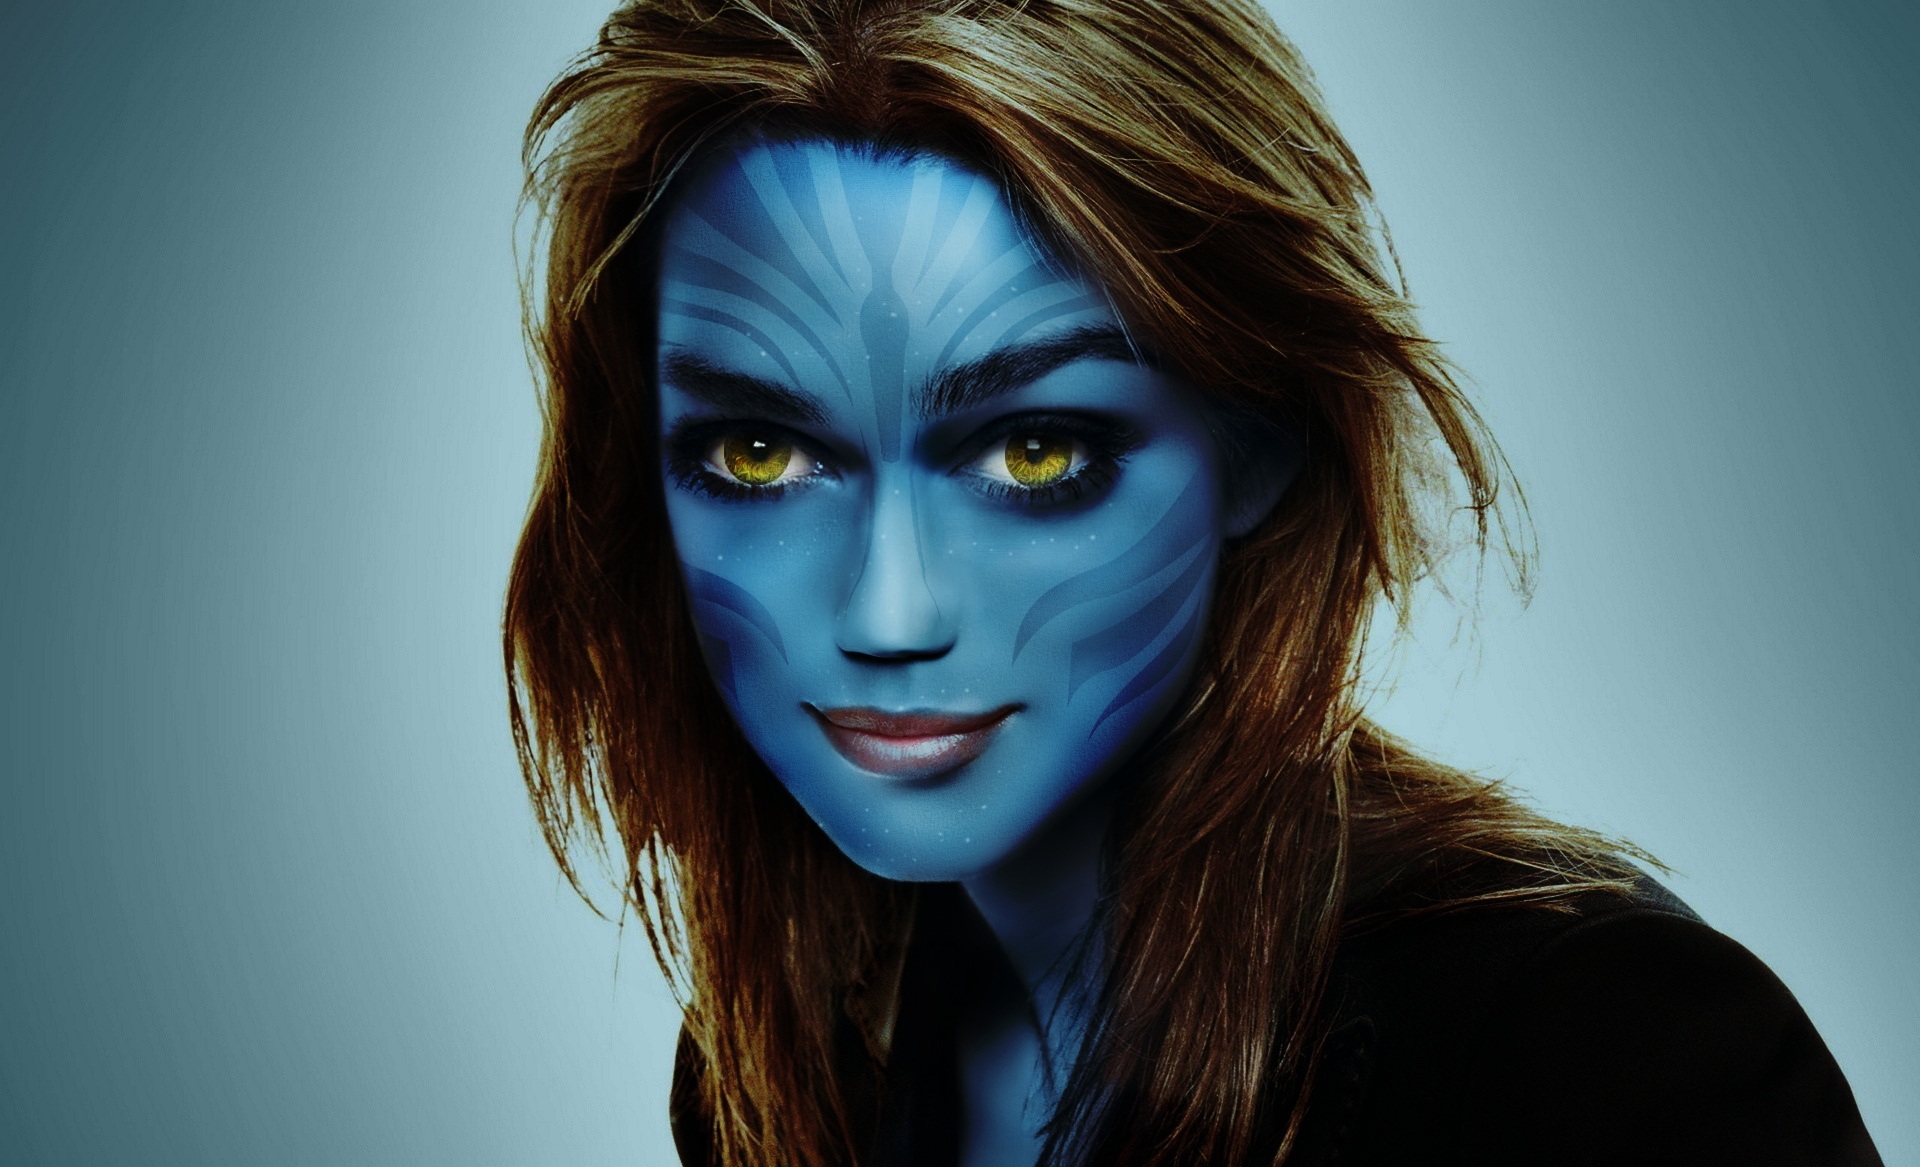
girl, woman, female, portrait, model, color, human, darkness, blue, lady, face, eye, glasses, head, beauty, organ, screenshot, photo shoot, avatar, fictional character, computer wallpaper